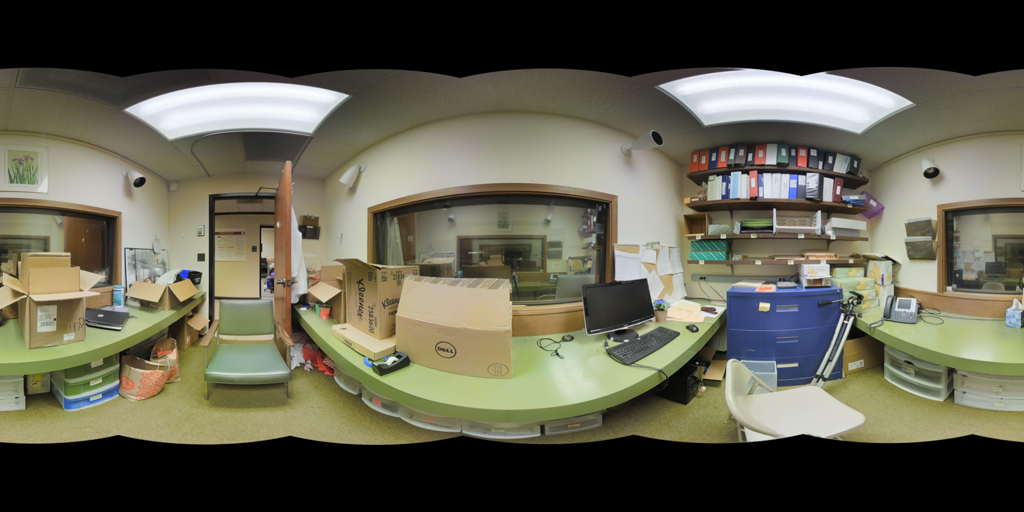
Referred object: The painting hung above the mirror

Referred object: the blue filing cabinet

Referred object: turn right, the blue filing cabinet next to the white chair